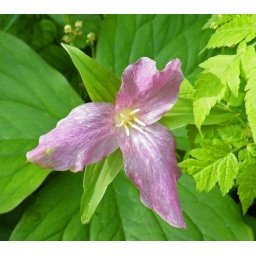
The road to my house has the whte and purple varieties. I love seeing them in the spring.